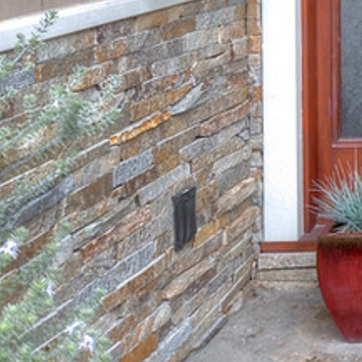
Material: stone